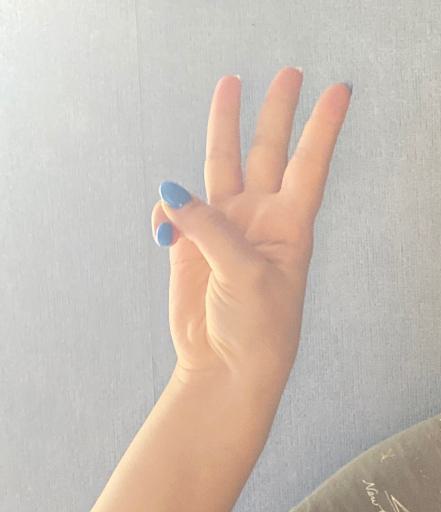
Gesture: three